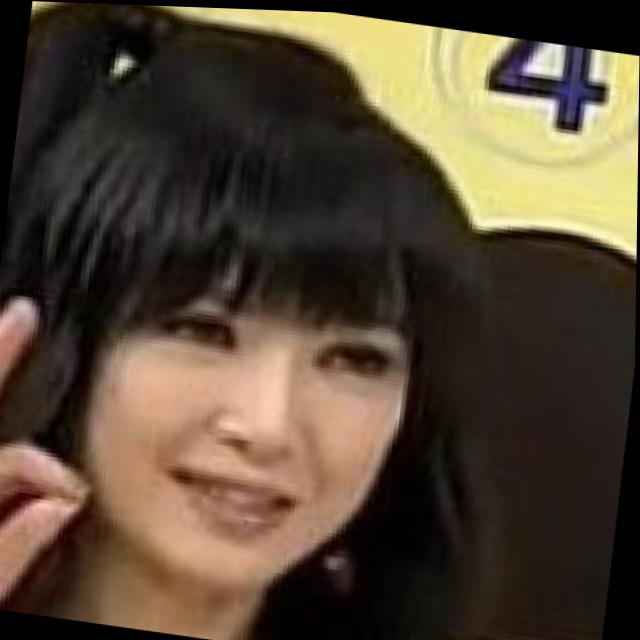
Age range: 21-44